Crime in Italy

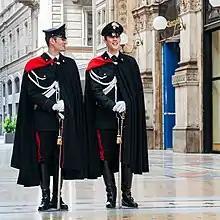
Carabinieri in full uniform

Italy is not just defined by its criminal entities, and it actively addresses such challenges through a network of Italian law enforcement systems. The three main organizations are the Carabinieri, the Polizia di Stato (State Police), and the Guardia di Finanza (Financial Guard). The policing system is essentially split between these three organizations, and it's their responsibility to maintain peace and order within the nation. Something that's recently emerged into Italy is the idea of rehabilitating and reevaluating the prison system. Things changed with the introduction of Law n. 395, which established prison officers as an independent police form, along with enforcing changes in the organization of the prison staff. The law required them to engage in a program that had two duties, one being the achievement of order-related goals and the second being their active engagement in rehabilitation programs for the prisoners. The goal of this was to make the prison guards not just enforcers but also giving them the responsibility of being involved in and supporting prisoners' rehabilitation.